Thomas F. Bayard

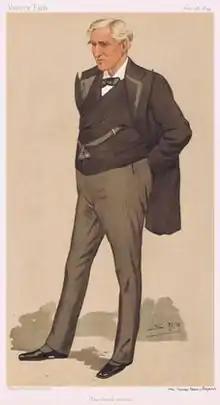
Bayard, as depicted in "Vanity Fair" in 1894 while ambassador to Britain

Among the first foreign policy challenges Bayard and Cleveland faced was that concerning American influence in the Samoan Islands. The United States, Great Britain, and Germany all had treaties with the Samoan government that guaranteed their right to trade and establish naval bases there. In the 1880s, German chancellor Otto von Bismarck began to increase German influence in Samoa, and attempted to replace the Samoan king, Malietoa Laupepa, with Tamasese Titimaea, a claimant to the throne who favored German suzerainty. Bayard and Cleveland opposed any change that would undermine Samoan independence, as did the British government. Bayard filed a note of protest with the German government, and the three powers agreed to meet for a conference in Washington in June 1887, but they failed to achieve any agreement.